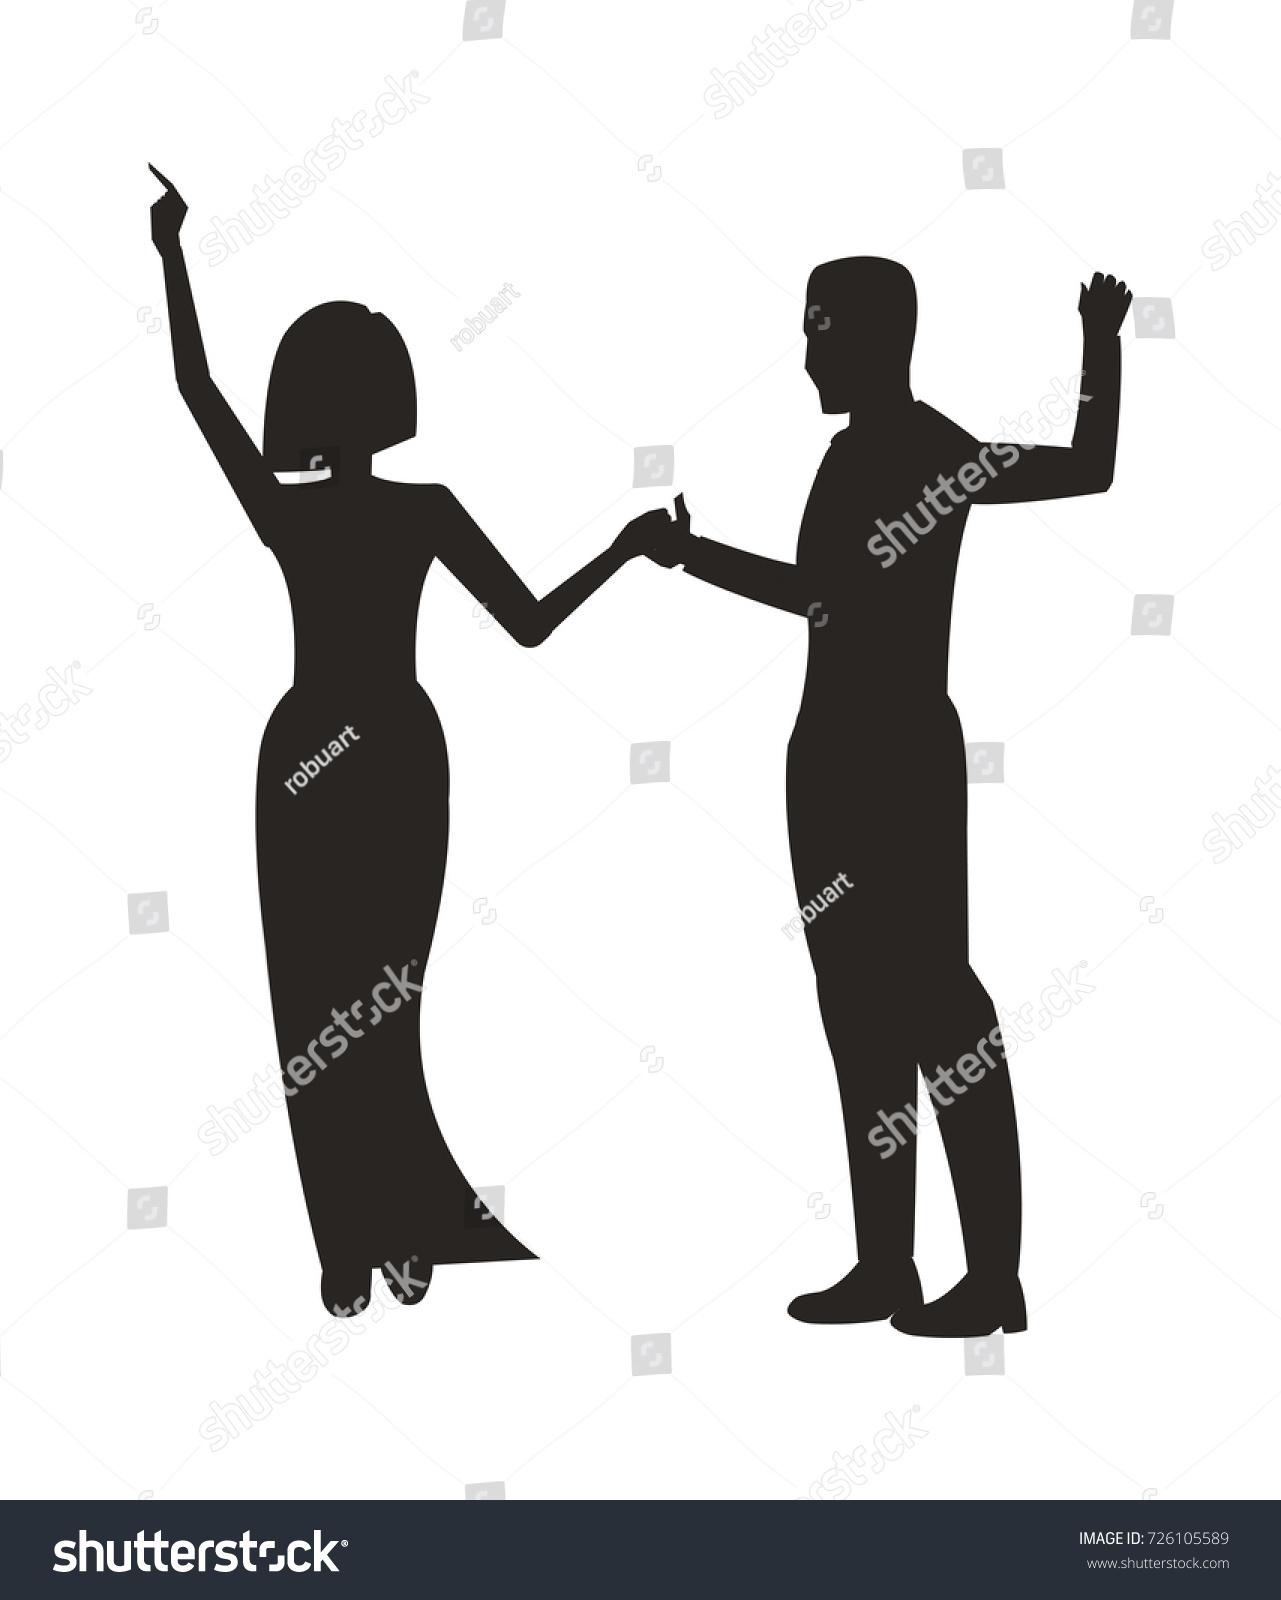
couple dancing at party and enjoying each other , black silhouettes of woman wearing dress and man in suit on vector illustration isolated on white
Relation: Visible, Action